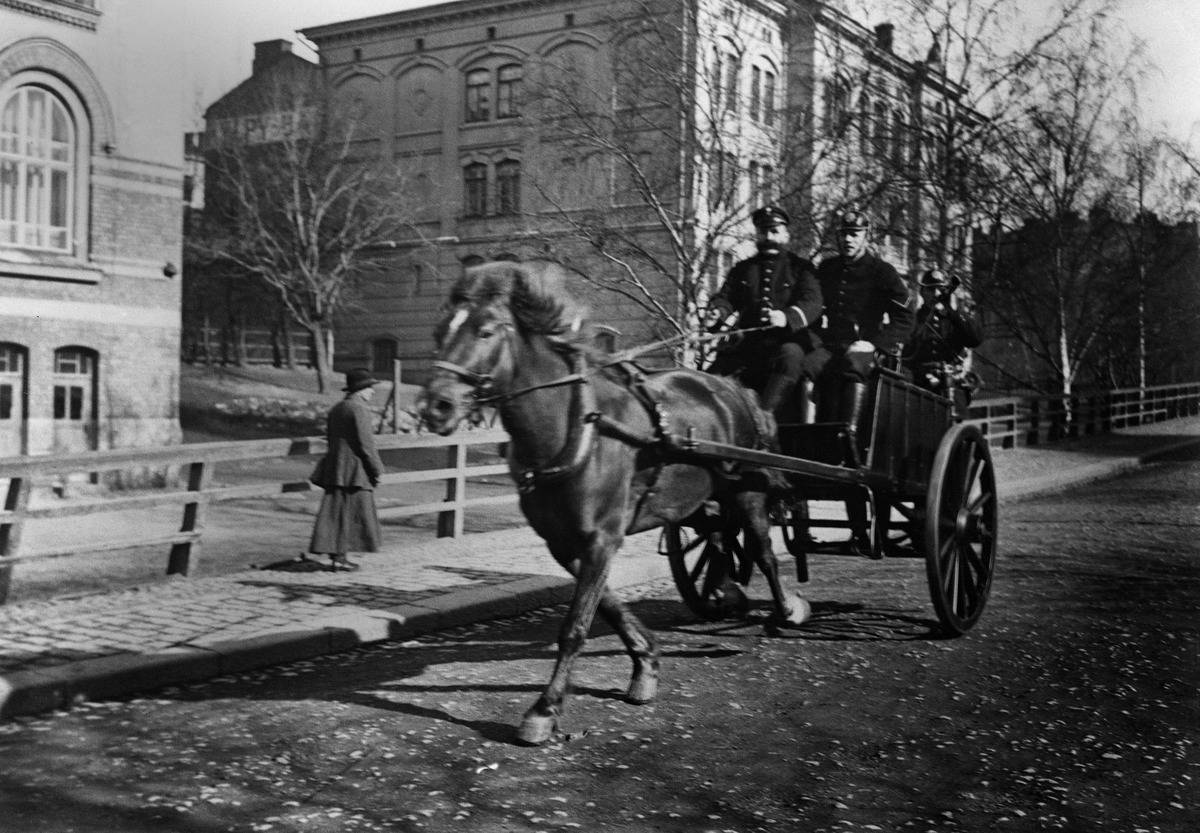
Palokuntalaisia hälytysajossa Merimiehenkadulla
sisällön kuvaus: Palokuntalaisia hälytysajossa Merimiehenkadulla.

Kuvassa on nk. hydranttikärryt

ohjaimissa tallimestari Aaltonen ja vierellään nuorempi palokorpraali

Kuva on lavastettu. mustavalkoinen
Ajankohta: kuvausaika 1910 -luku
Paikka: Suomi, Uusimaa, Helsinki, Punavuori Helsinki, Merimiehenkatu
Aiheet: palokunnat, paloasemat, palomiehet, vaatteet virkapuvut, hevosajoneuvot, hevoset